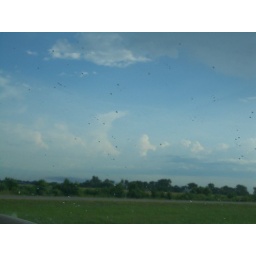
cloud in th shape of the dreamworks sign 2